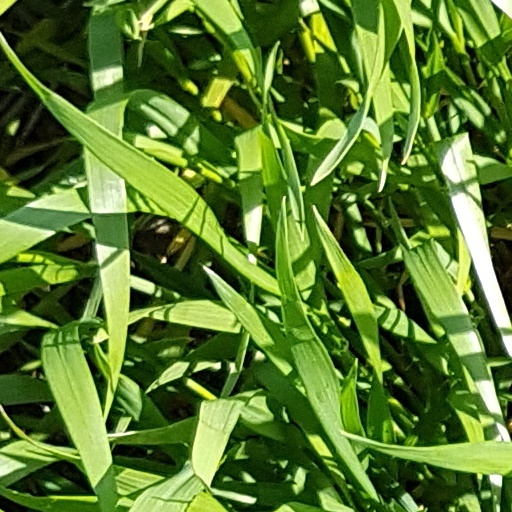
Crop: wheat